Urban parks in Canada

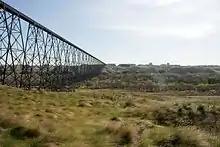
Indian Battle Park, a municipal park in Lethbridge, with the Lethbridge Viaduct visible in the left-background

Urban parks in Canada are areas that offer recreation and green spaces to residents of a municipality. An urban park is often owned or maintained by a municipal government. However, several parks and green spaces may also be maintained or owned by a conservation authority (such as the conservation authorities of Ontario), regional government, provincial government, or the federal government. Canada's national parks system, managed by Parks Canada, includes one urban park, although the agency has plans to create additional national urban parks.